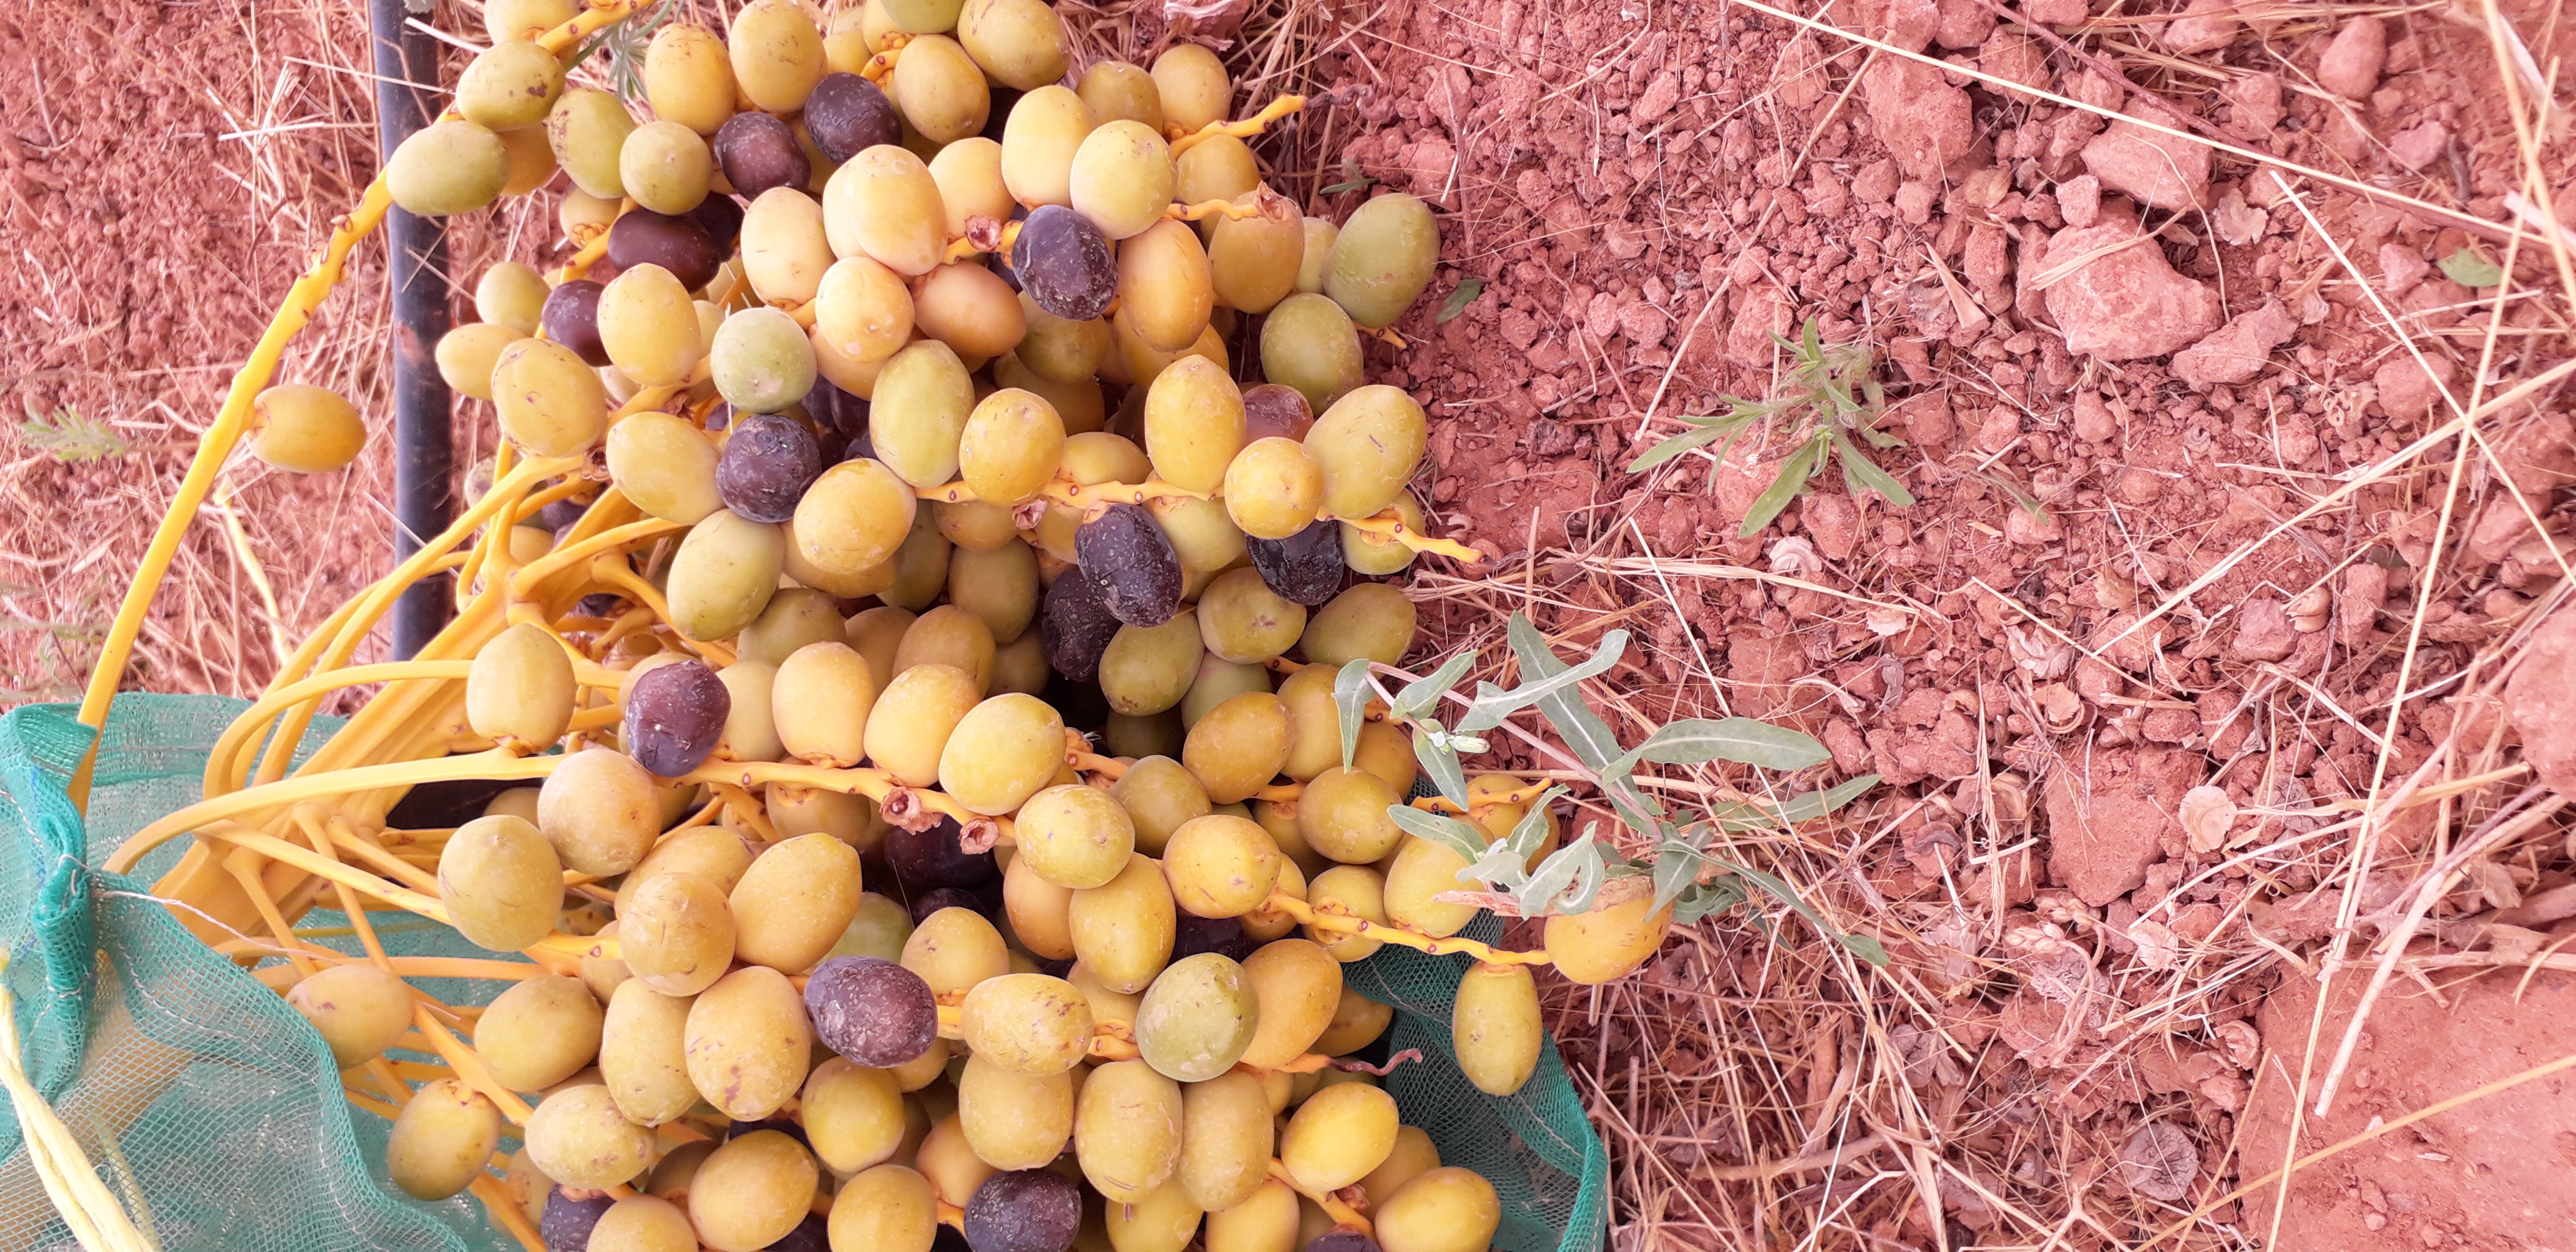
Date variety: kholt